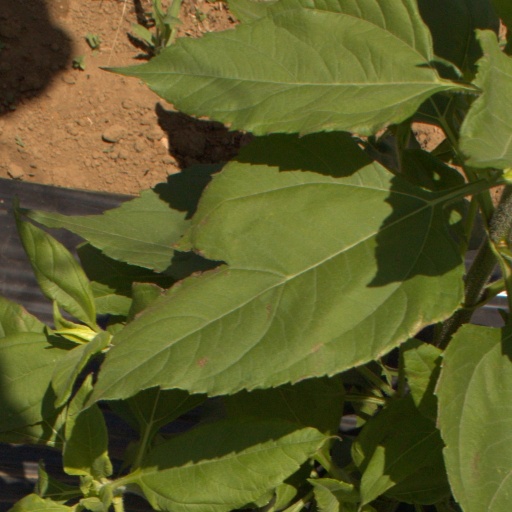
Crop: Jerusalem artichoke